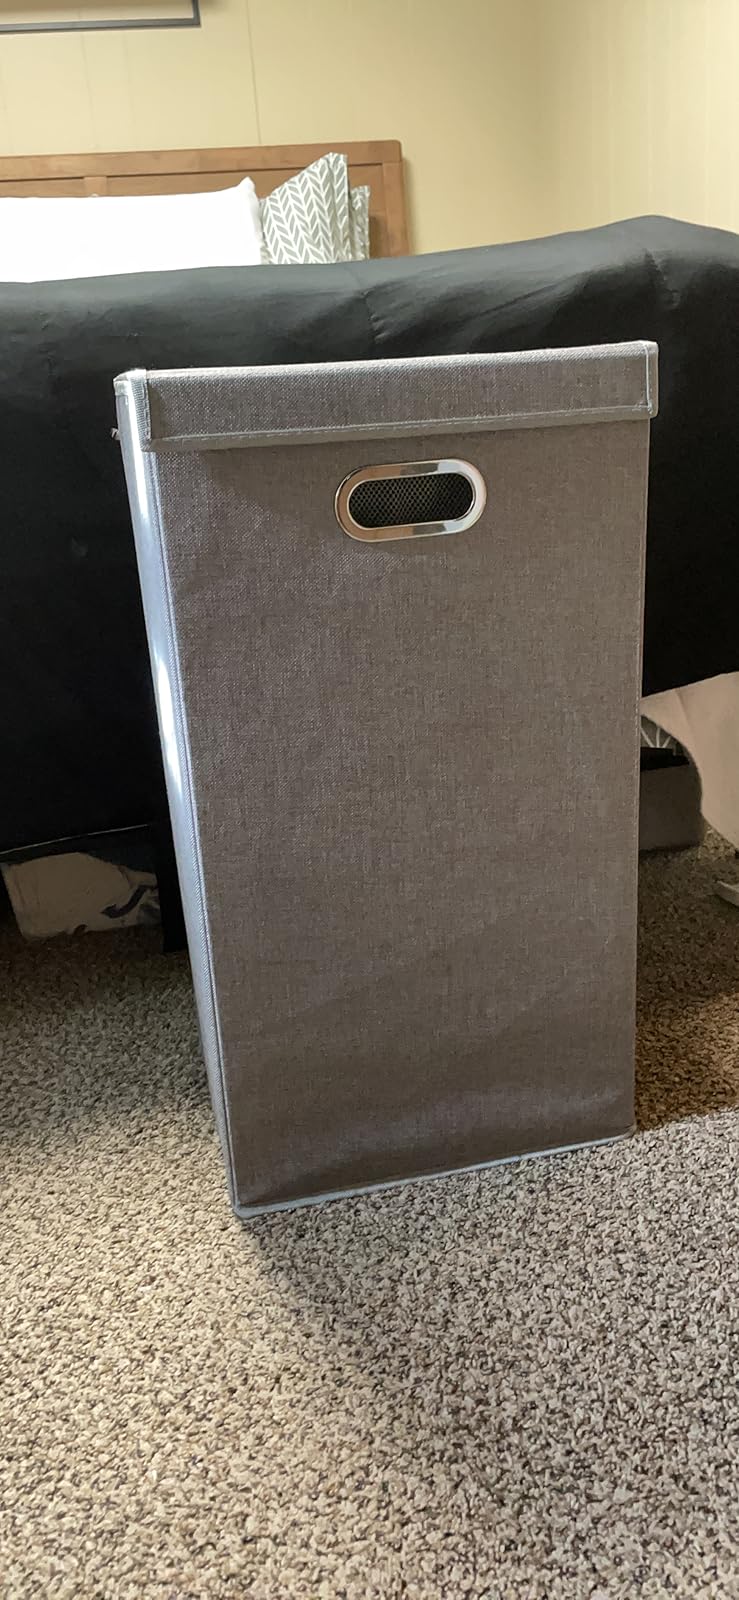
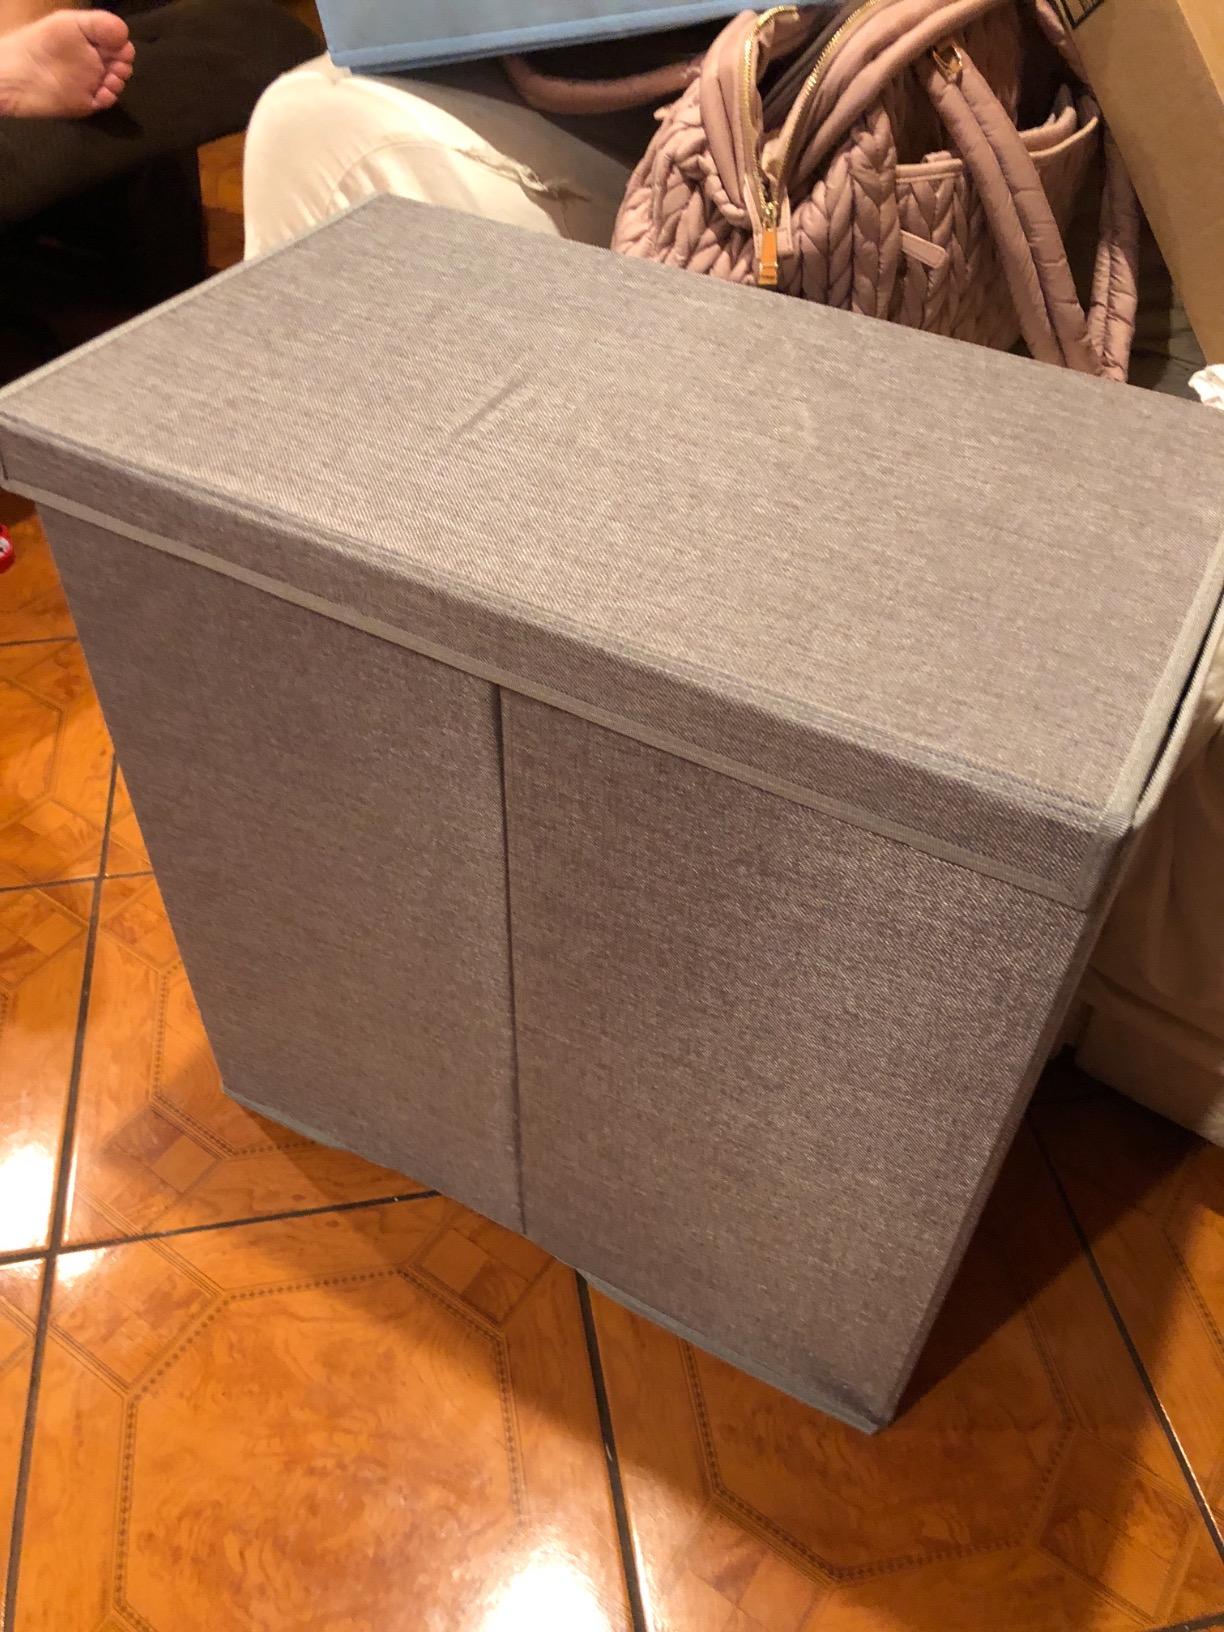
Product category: items_hamper
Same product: no